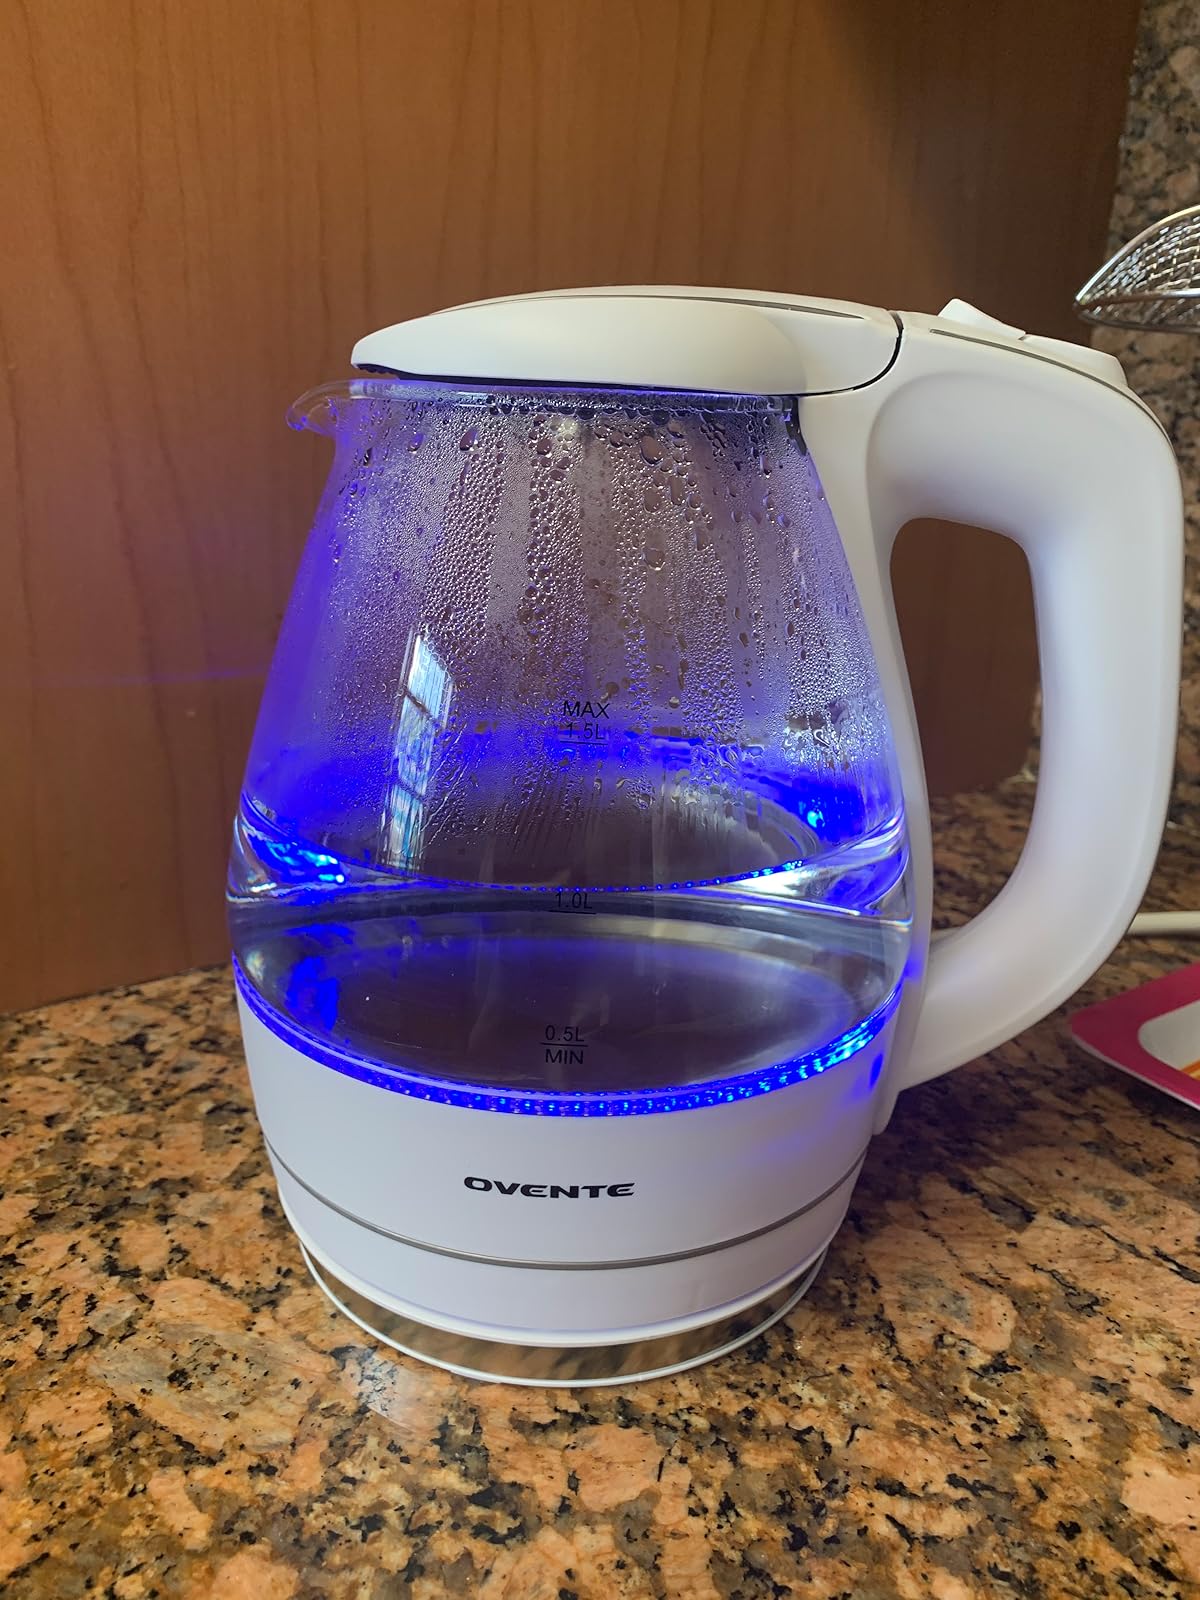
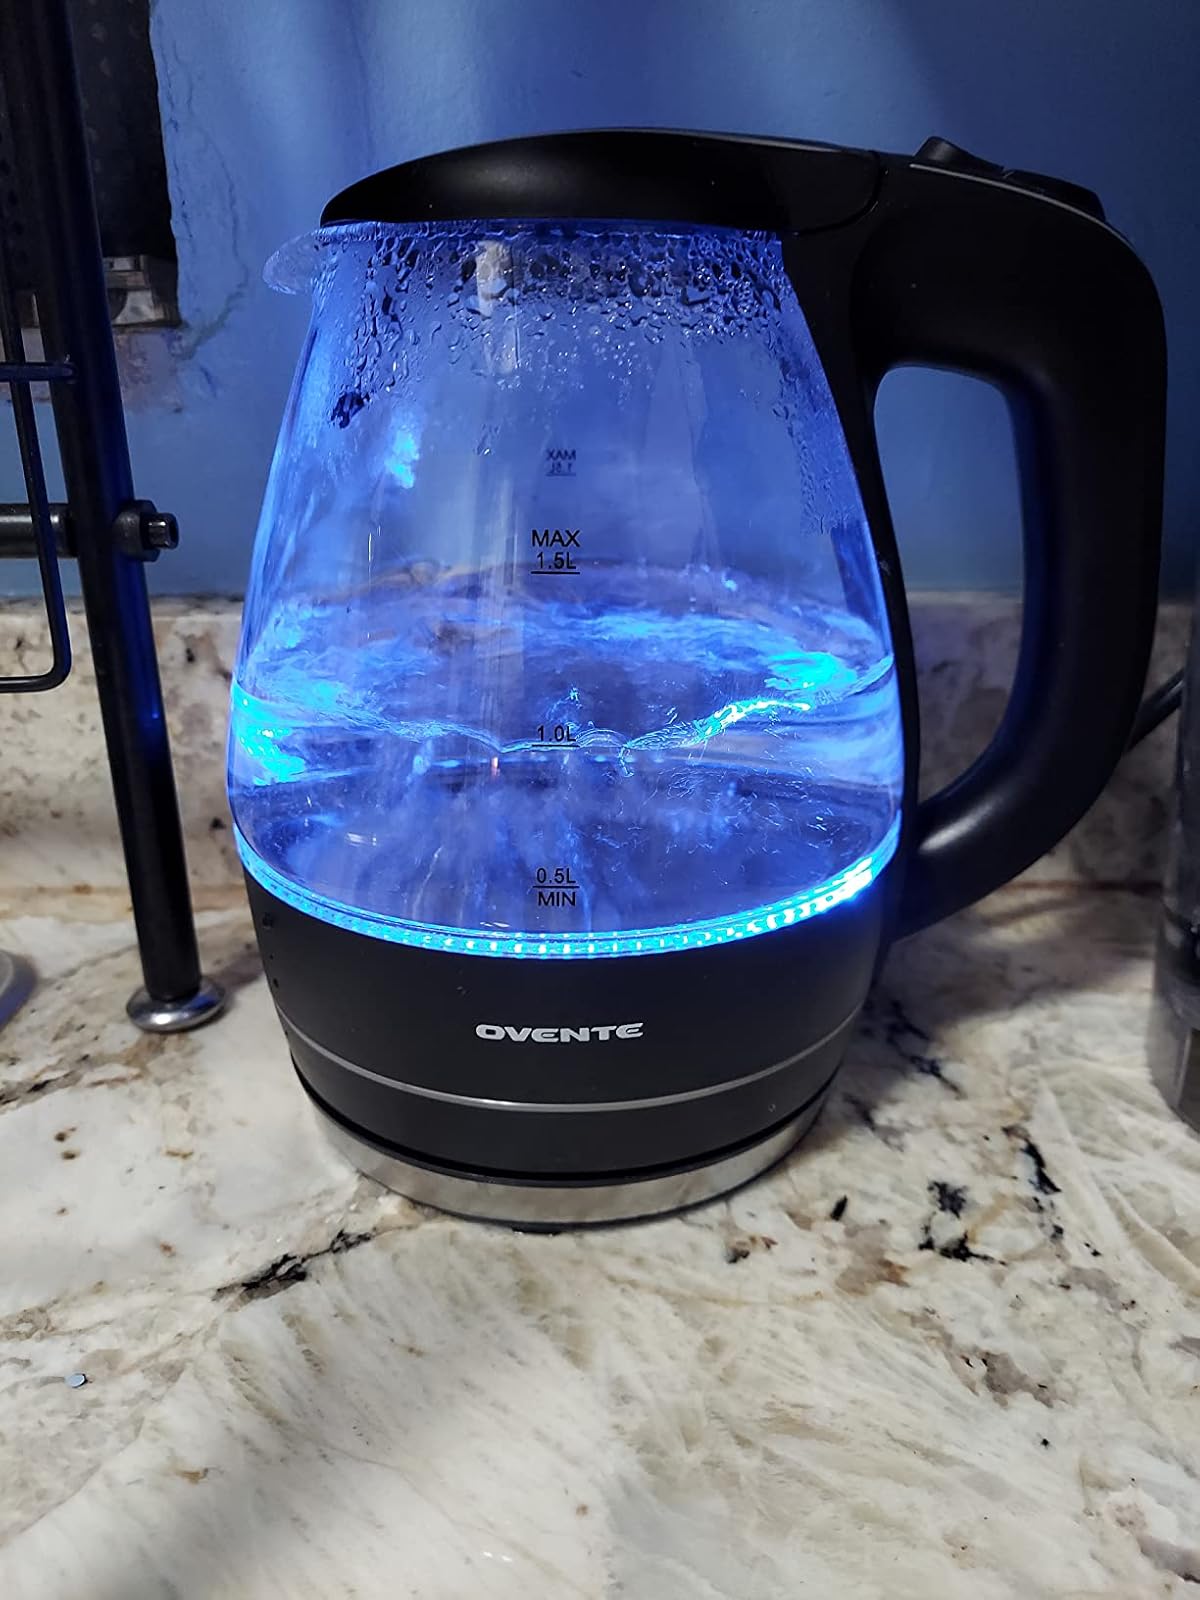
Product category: items_kettle
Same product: no